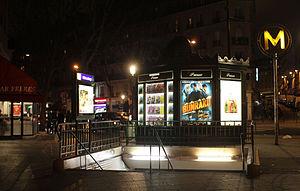
l'entree du station Château Rouge, coin rue des Poissonniers et blvd Barbès, Paris XVIIIième
La liste des stations du métro de Paris propose un aperçu des stations actuellement en service, fermées ou autres, du métro de Paris, en France. Le métro a ouvert en 1900 et comprend 302 stations et 383 points d'arrêt, depuis le 23 mars 2013. Les stations fermées ne sont pas comptées dans le total.
Château Rouge est une station de la ligne 4 du métro de Paris, située dans le 18ᵉ arrondissement de Paris.